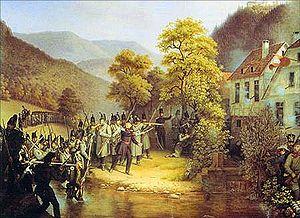
Karl Friedrich Wilhelm Ulrich Moritz von Hirschfeld, né le 4 juillet 1790 à Halberstadt, mort le 13 octobre 1859 à Coblence, est un militaire prussien qui a combattu pendant les guerres napoléoniennes dans l'armée prussienne puis dans un corps de volontaires allemands, la Schwarze Schar, enfin dans l'armée espagnole contre les Français dans la guerre d'indépendance espagnole. Après 1814, il réintègre l'armée prussienne et participe à la répression de la révolution de 1848-1849 en Bade.